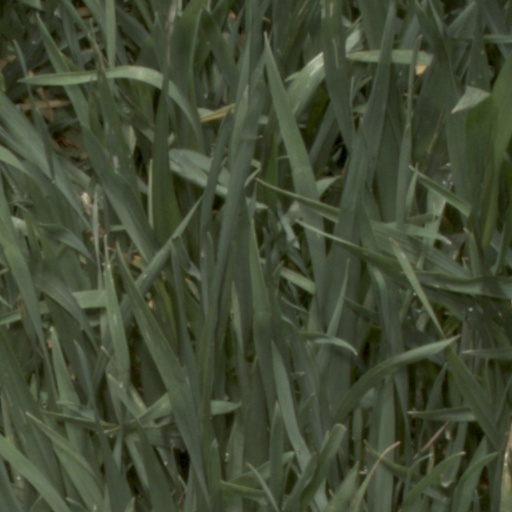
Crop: wheat